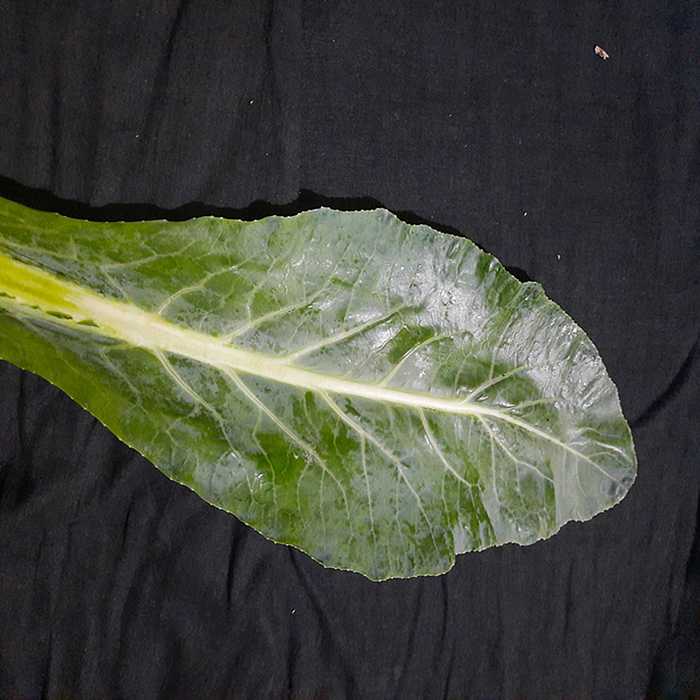
Plant: Cauliflower
Label: Fresh leaf